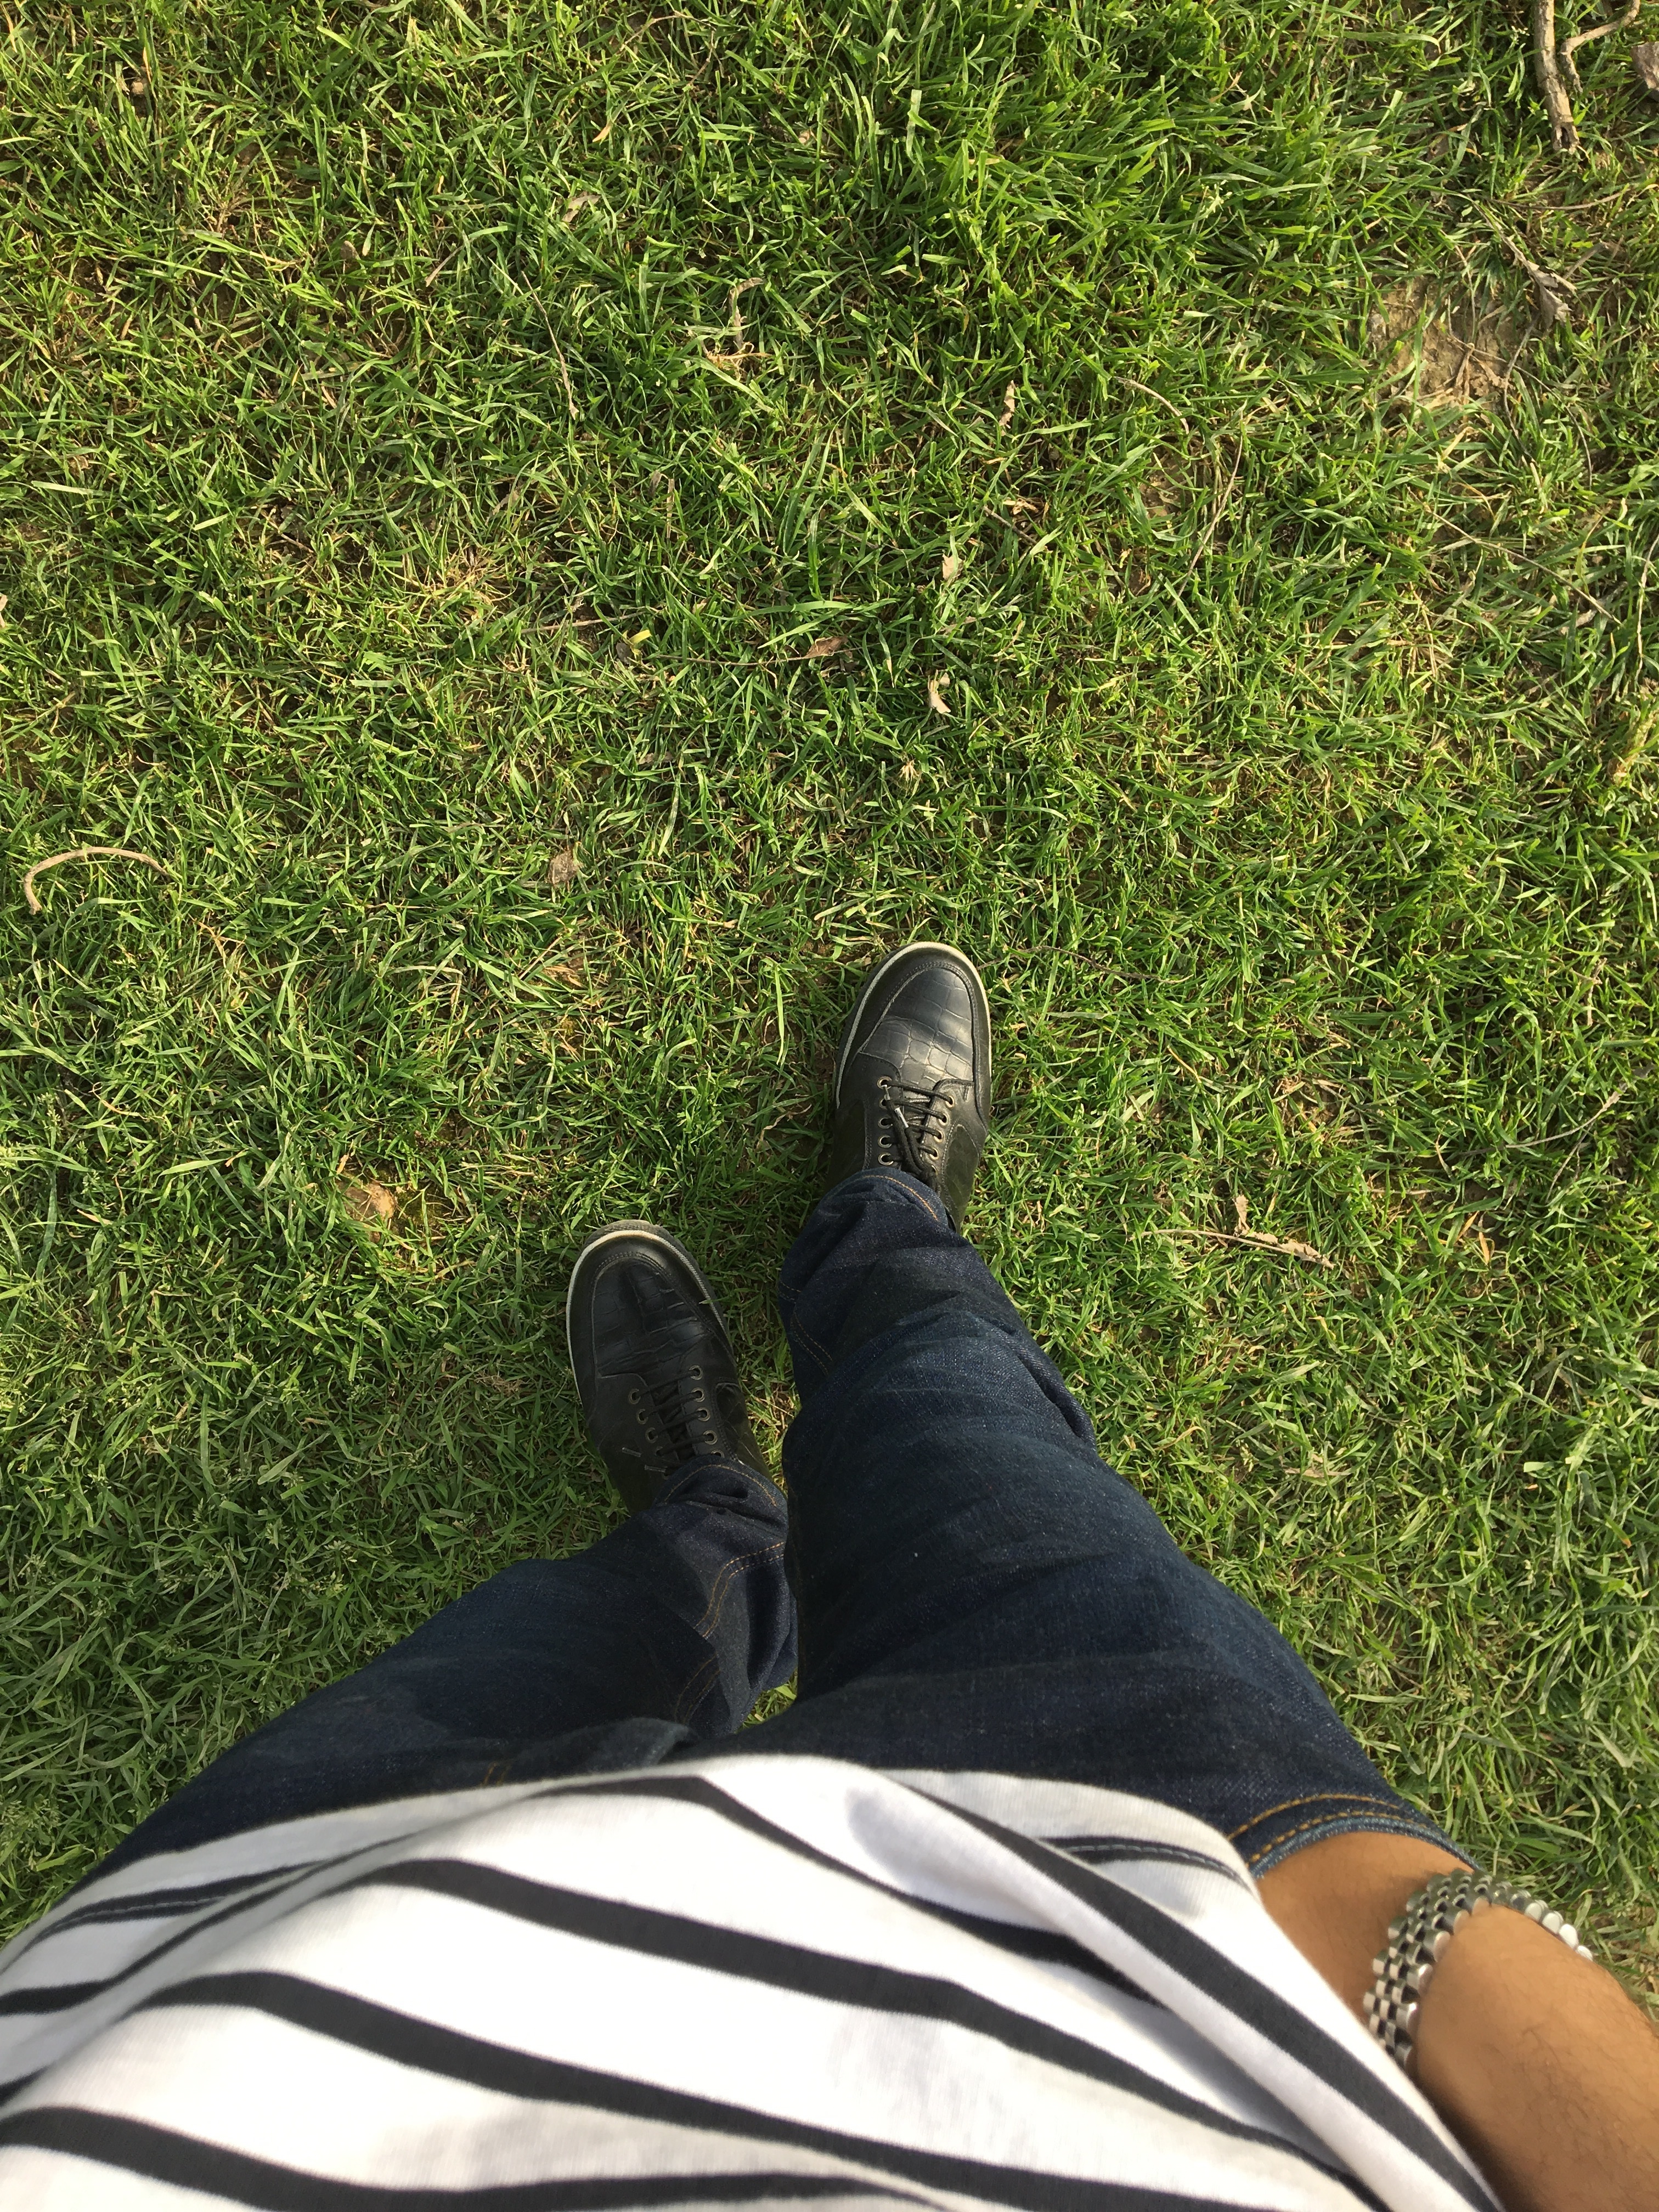
grass, lawn, green, footwear